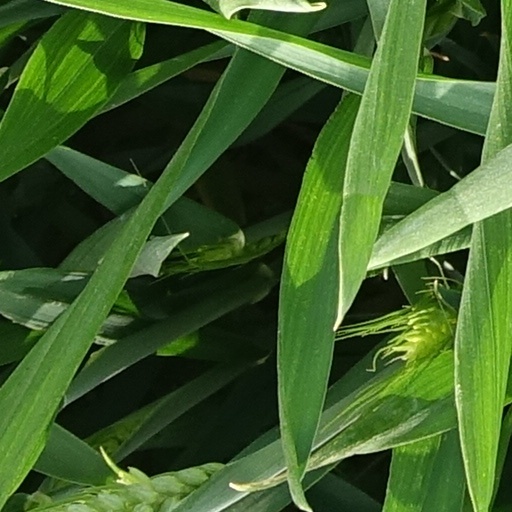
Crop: wheat